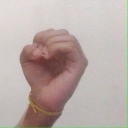
अक्षर: ऊ